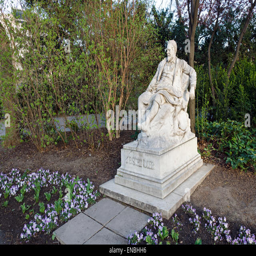
the statue of painting artist